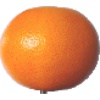
Label: Grapefruit Pink 1